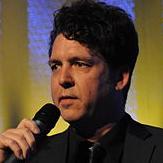
Age: 49